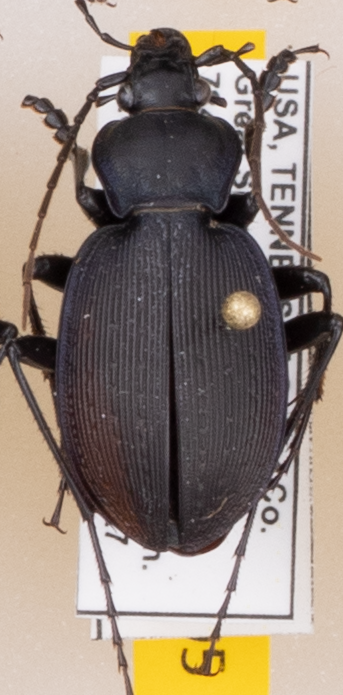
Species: Carabus goryi
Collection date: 2021-04-27
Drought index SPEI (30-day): -0.188
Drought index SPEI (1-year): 0.47
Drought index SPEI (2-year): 2.09